Leon Culberson

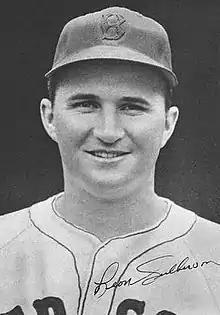
Culberson in 1947

Delbert Leon Culberson (August 6, 1919 – September 17, 1989) was an American professional baseball player. He played as an outfielder in Major League Baseball (MLB) from 1943 to 1948 for the Boston Red Sox and the Washington Senators. Listed at and , he both batted and threw right-handed.